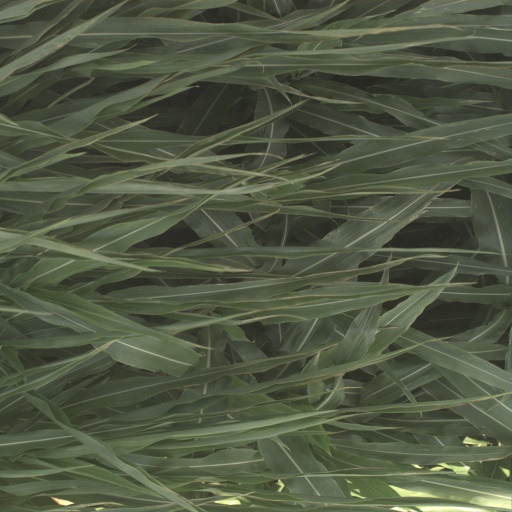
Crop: sorghum